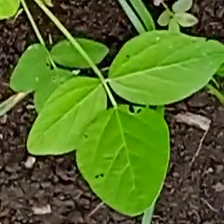
Weed species: Asian_Pigeonwings_(Clitoria Ternatea)